Upcott, Cheriton Fitzpaine

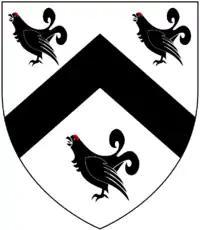
Canting arms of Moore of Moore and Upcott: "Argent, a chevron between three moorcocks sable"

John I Moore (1582-1641) of Moore "near Tavistock", in Devon (possibly More-Malherbe in the parish of Broadwoodwidger, 10 miles north-west of Tavistock, where many of the Moore family were buried), married Gertrude Courtenay (1592-1666), daughter and heiress of the last James Courtenay of Upcott. Gertrude Courtenay was buried in the Upcott Chapel forming the east end of the north aisle of St Matthew's Church, Cheriton Fitzpaine, where her ledger stone survives, today on the floor of the vestry which together with the organ has occupied part of the former chapel. It displays the canting arms of Moore ("Argent, a chevron between three moorcocks sable") quartering Courtenay, and is inscribed as follows: